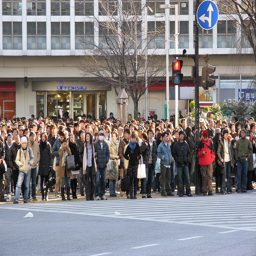
A crowd of people walking across a street under a traffic light.
A street is packed with people waiting to cross it in a city.
A crowd of people on the road close to the traffic lights
there are many people standing together at this street corner
A bunch of people are standing on a street corner